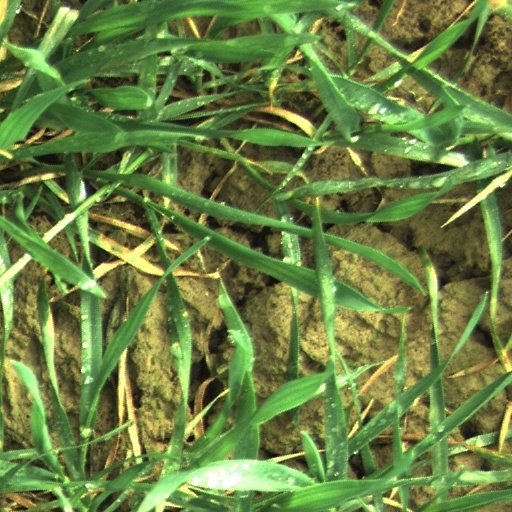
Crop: wheat